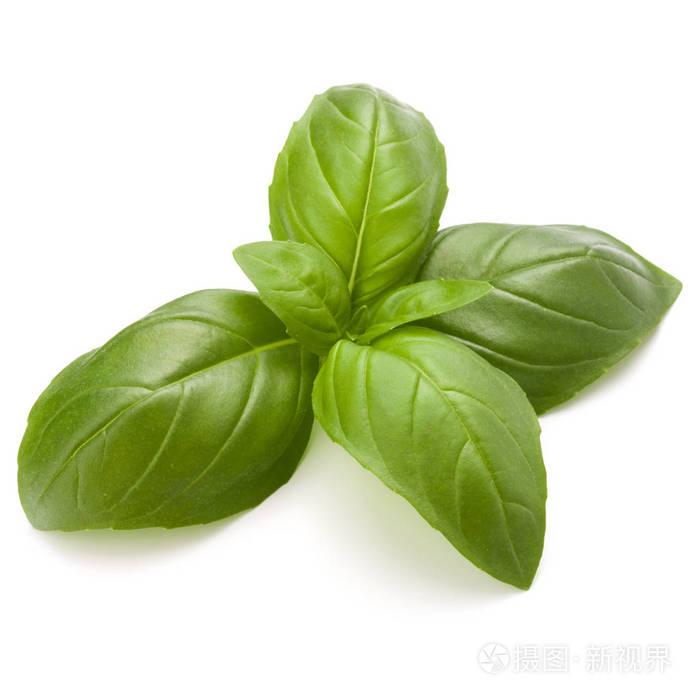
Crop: unknown
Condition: basil